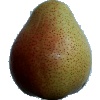
Label: Pear Forelle 1